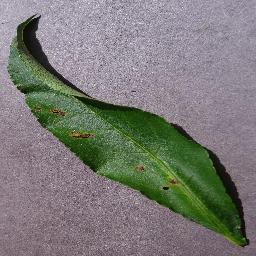
Label: Peach___Bacterial_spot